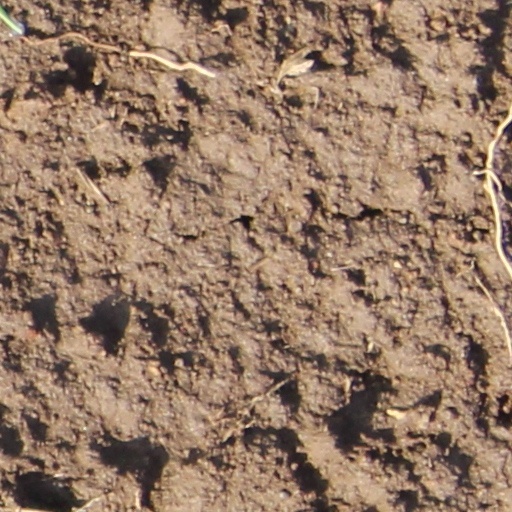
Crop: wheat